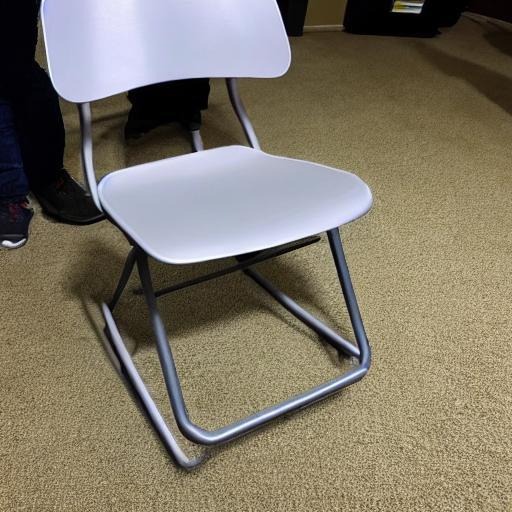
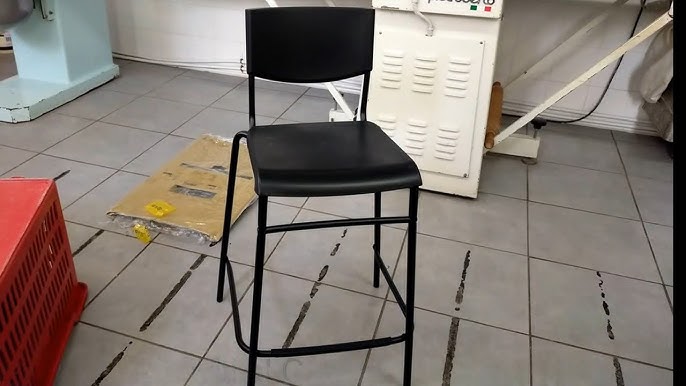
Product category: stool
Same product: no